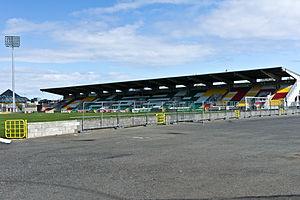
Tallaght Stadium est un stade de football situé dans la ville de Tallaght au sud-ouest de l’agglomération de Dublin. Le stade est la propriété du South Dublin County Council et a comme club résident les Shamrock Rovers Football Club.
La Coupe d'Europe des nations de rugby à XIII 2014 est la trente-deuxième édition de la Coupe d'Europe des nations de rugby à XIII, elle s'est déroulée du 17 octobre 2014 au 2 novembre 2014 et a opposé la France, le Pays de Galles, l'Écosse et l'Irlande.